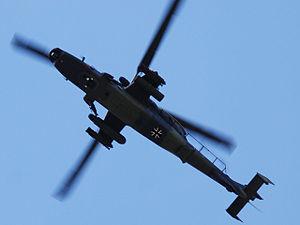
Tigre de l'armée allemande lors du défilé du 14 juillet à Paris, France
L'Eurocopter EC665 Tigre est un hélicoptère d'attaque franco-allemand développé et construit par Airbus Helicopters, anciennement Eurocopter. Depuis le changement de dénomination sociale d'Airbus Helicopters, il est commercialisé sous l'appellation Tiger.